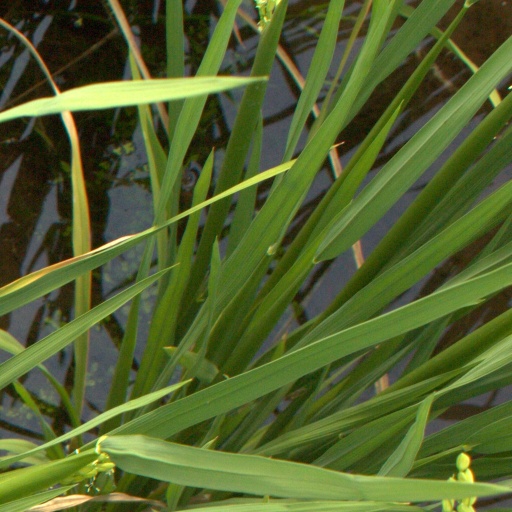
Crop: rice